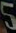
Number: 5